Lithgow, New South Wales

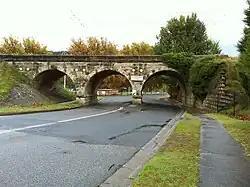
James St bridge

In 1848, iron smelting began in Mittagong, Australia. It proved unprofitable for the remainder of the 19th century. This situation remained until the early 20th century when no iron ore was being smelted. The only iron being cast was by William Sandford in Lithgow. His works were bought by G. & C. Hoskins in 1907, who had previously been making iron pipes in Sydney. The Lithgow works acquired a reputation for industrial disputes.